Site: brandenburg
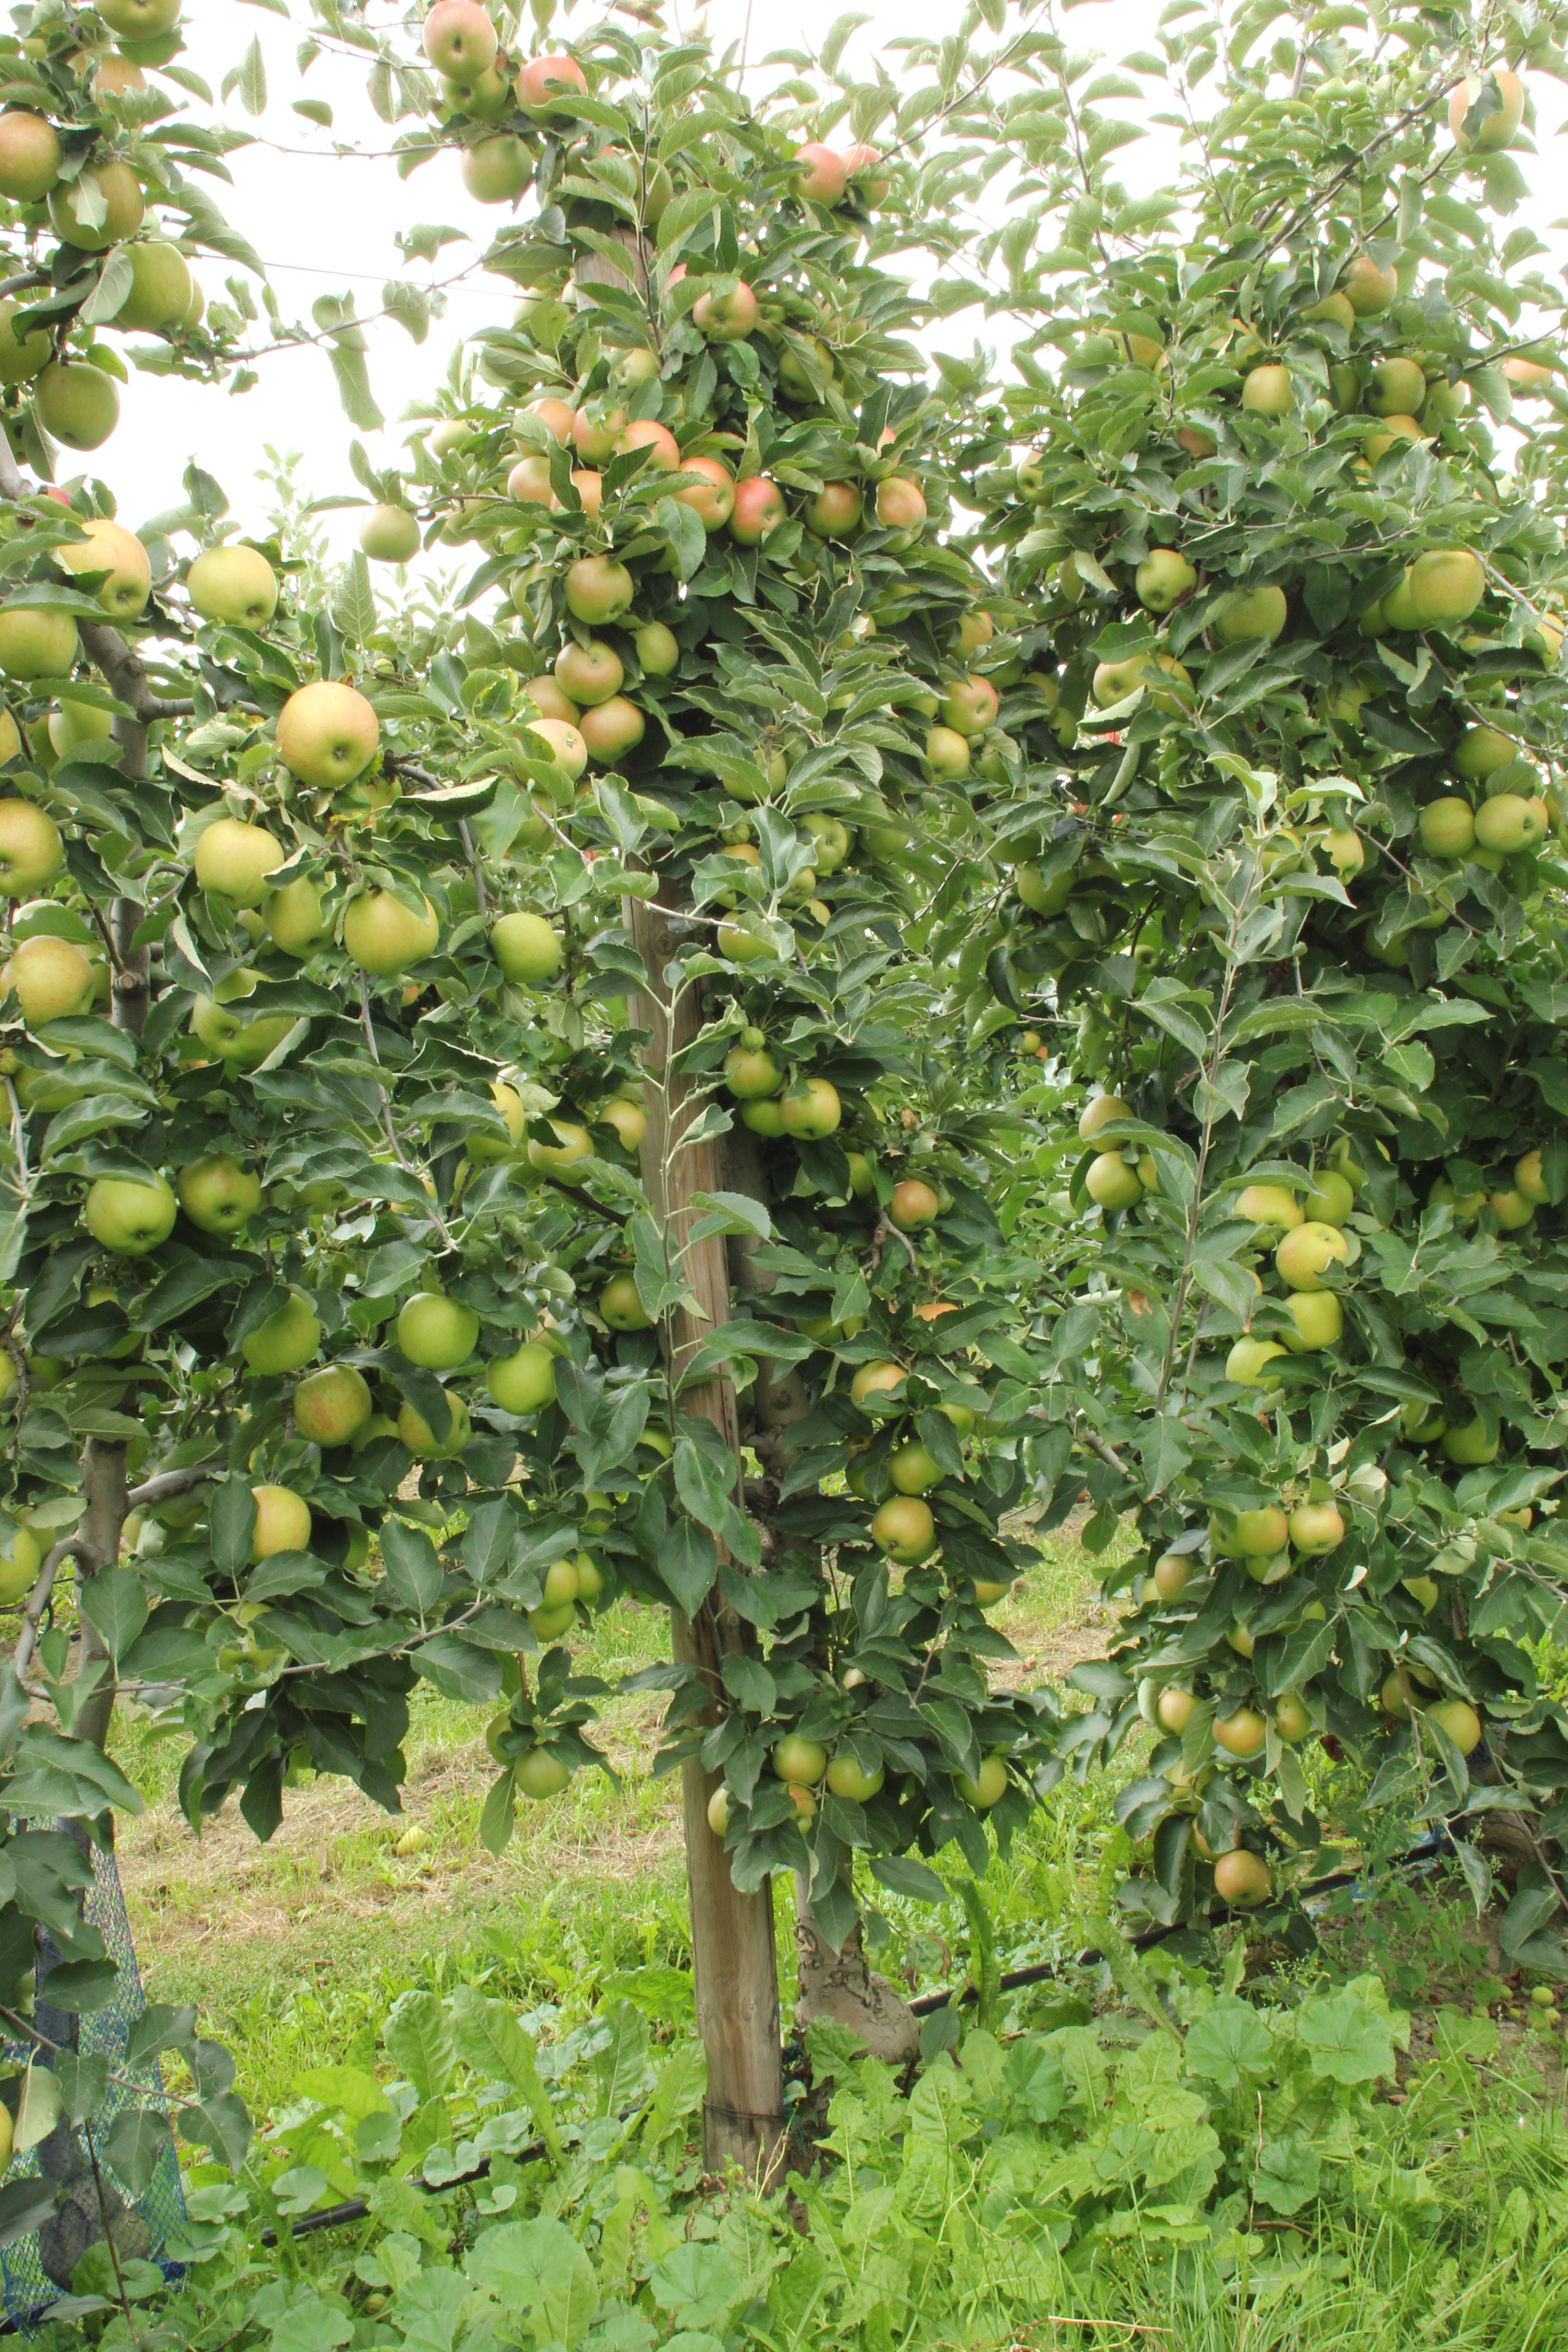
Growth stage (BBCH 87): Maturity of fruit and seed